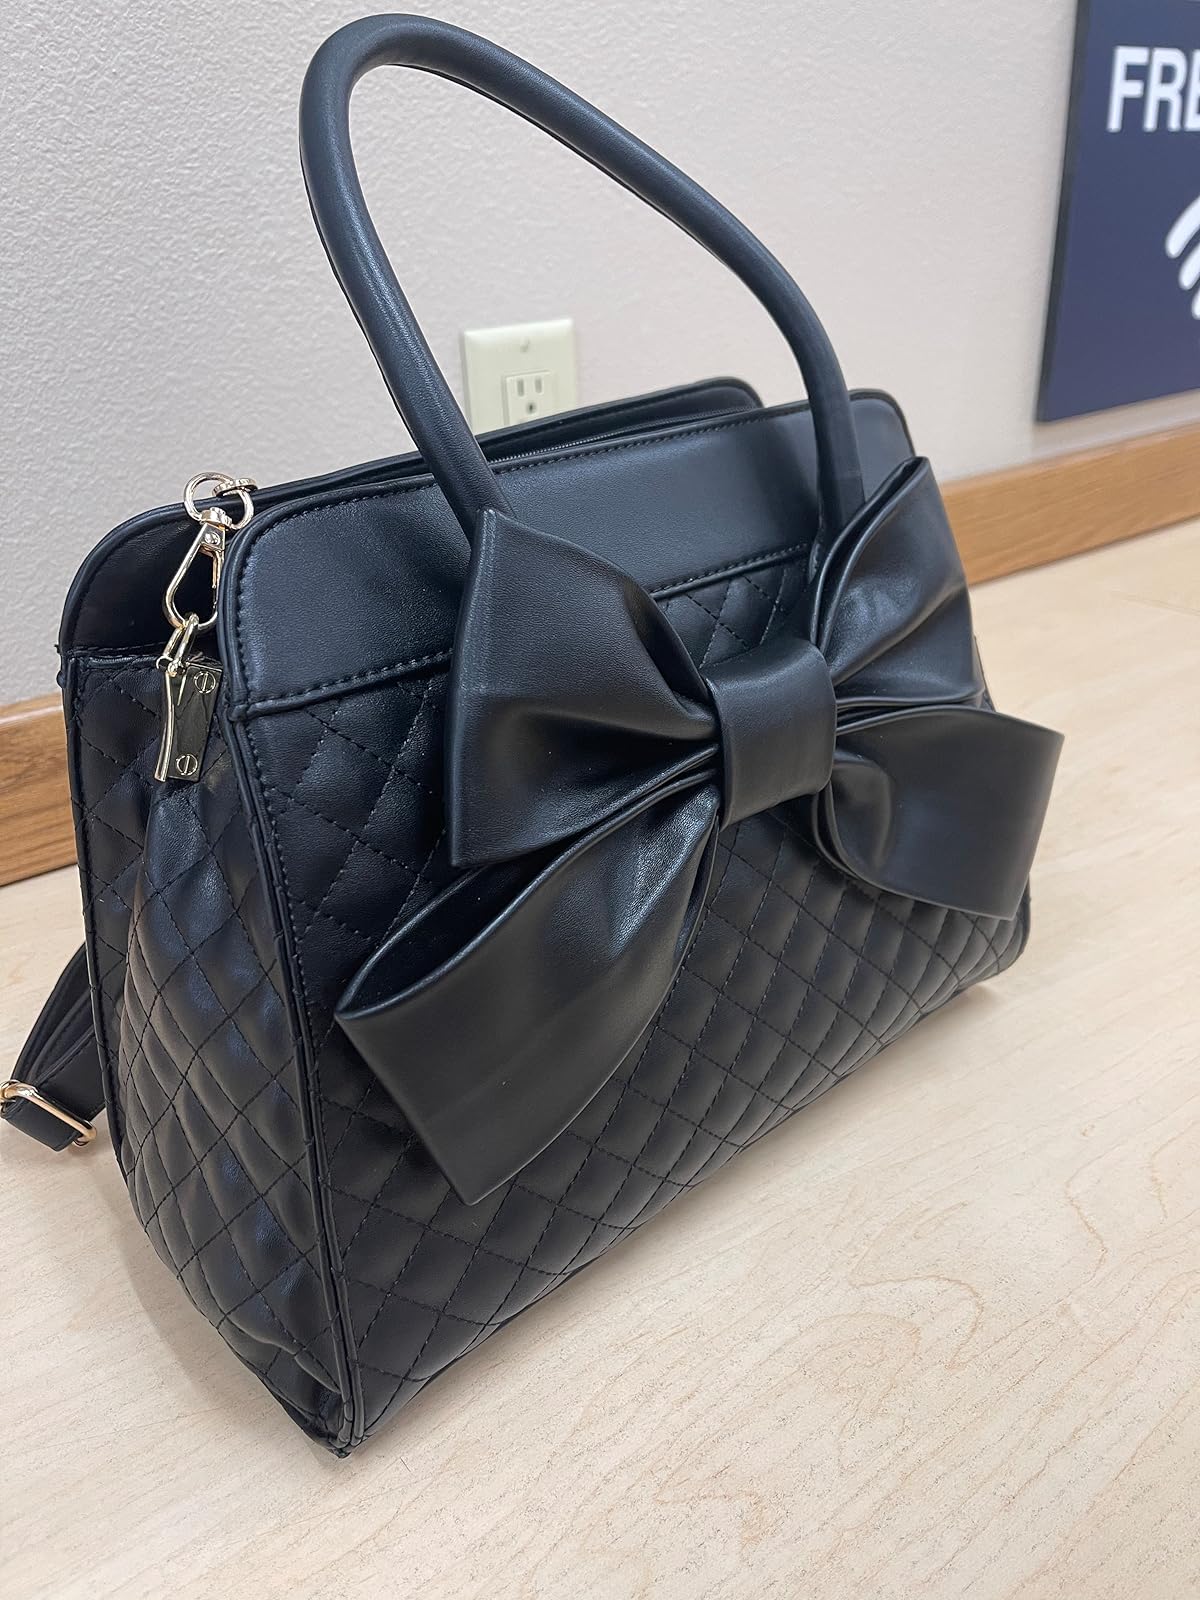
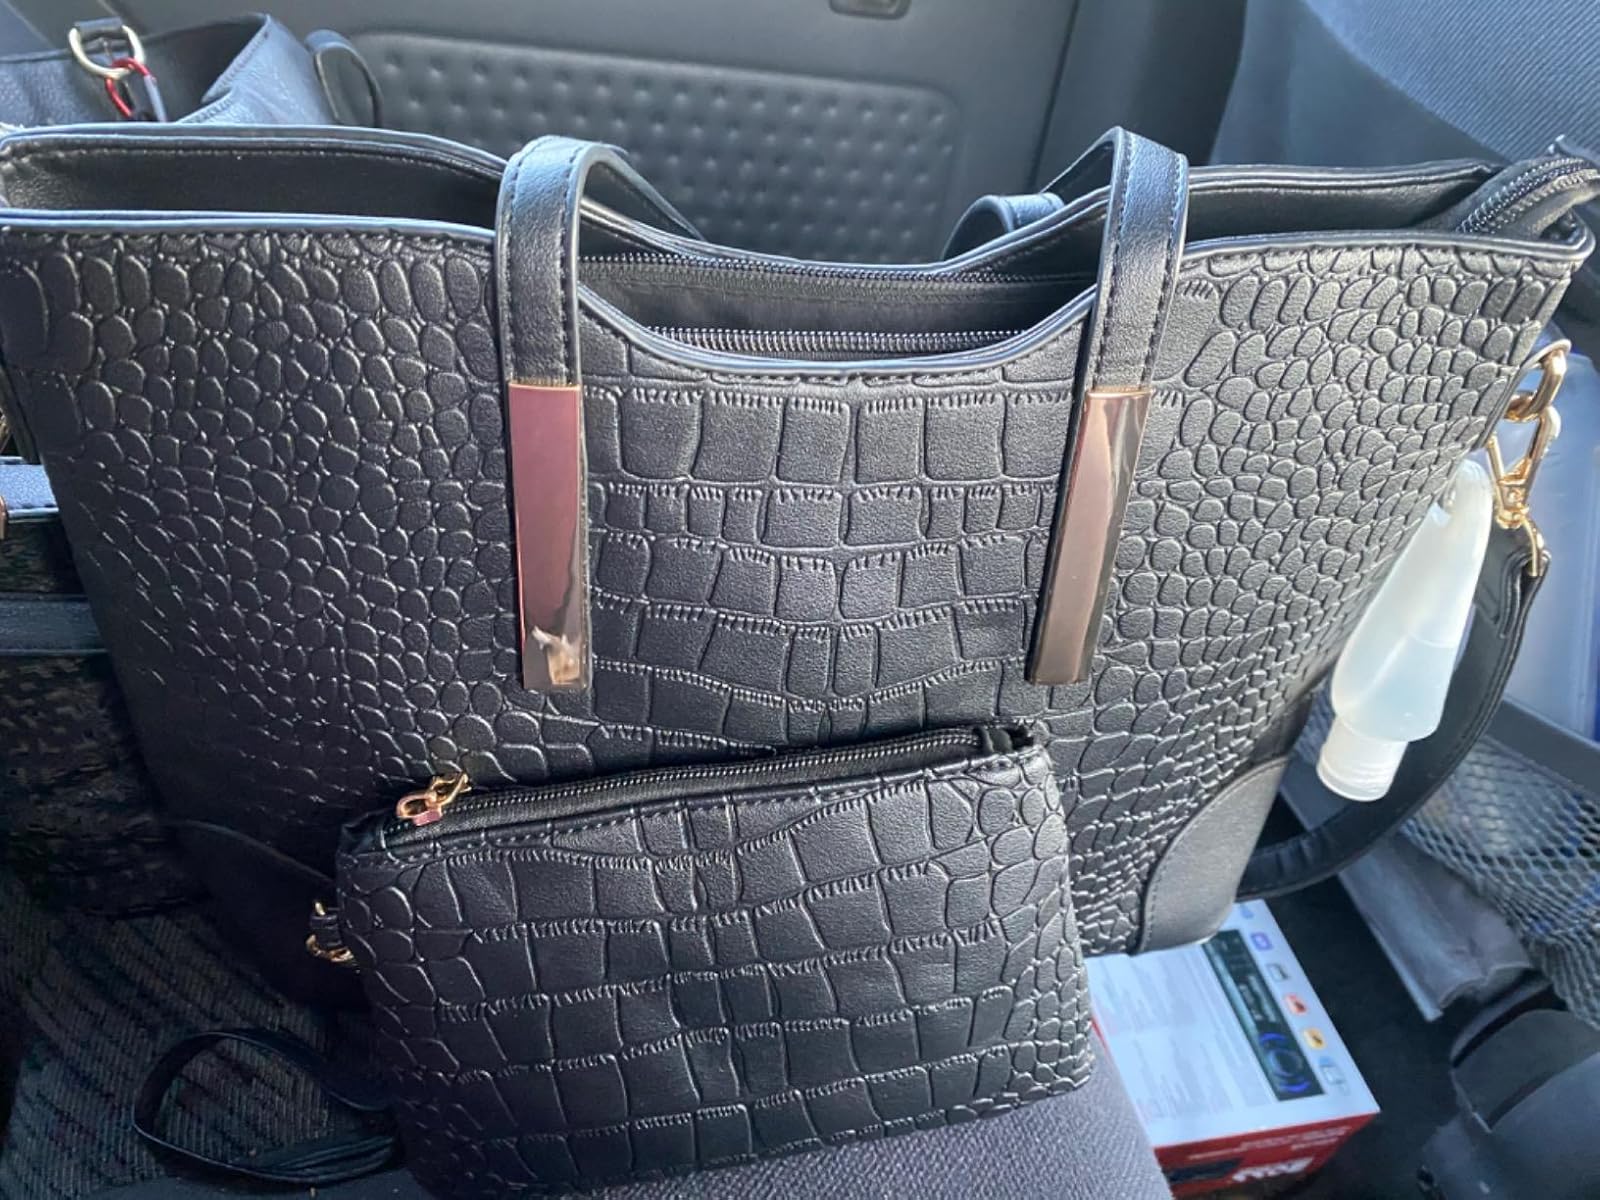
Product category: accessories_handbag
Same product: no